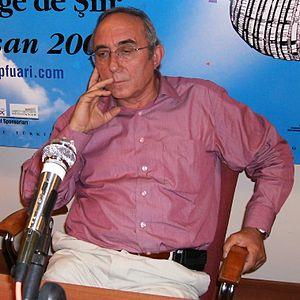
Ataol Behramoğlu est un poète, écrivain et traducteur turc.